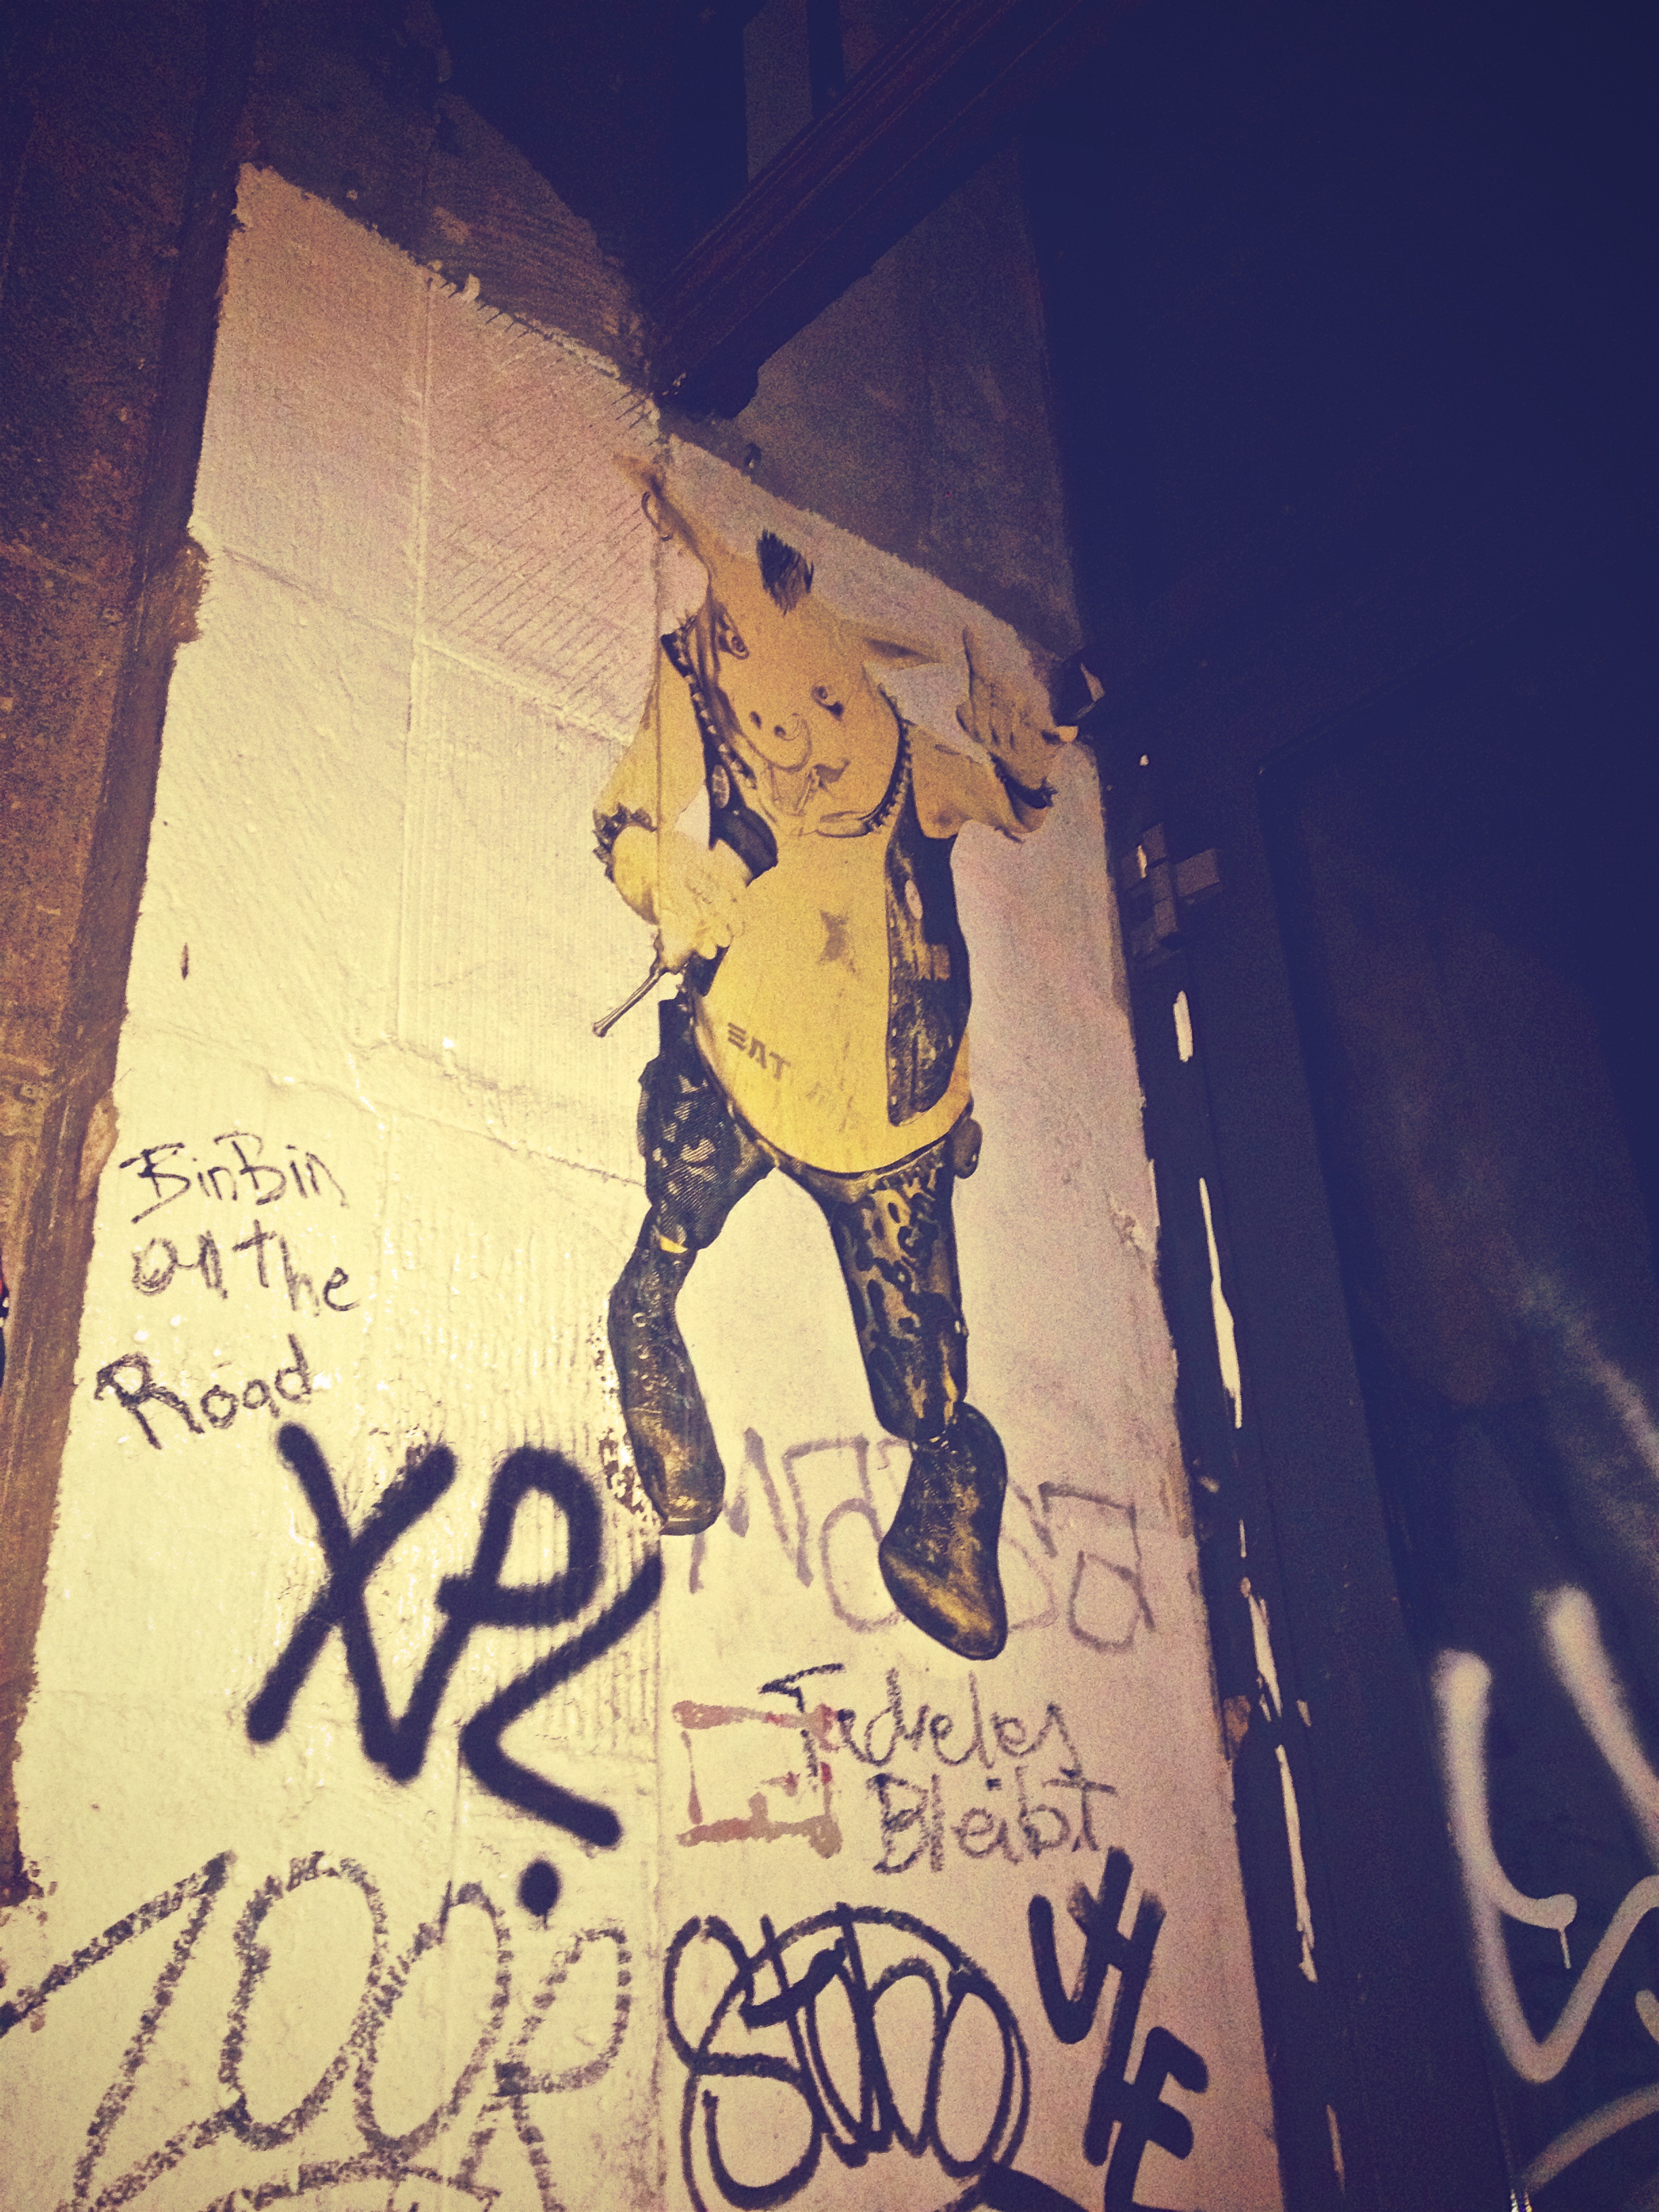
wall, yellow, art, street art, sky, font, visual arts, illustration, Tints and shades